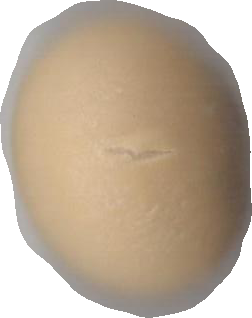
Variety: Dega